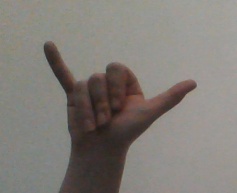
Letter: ya